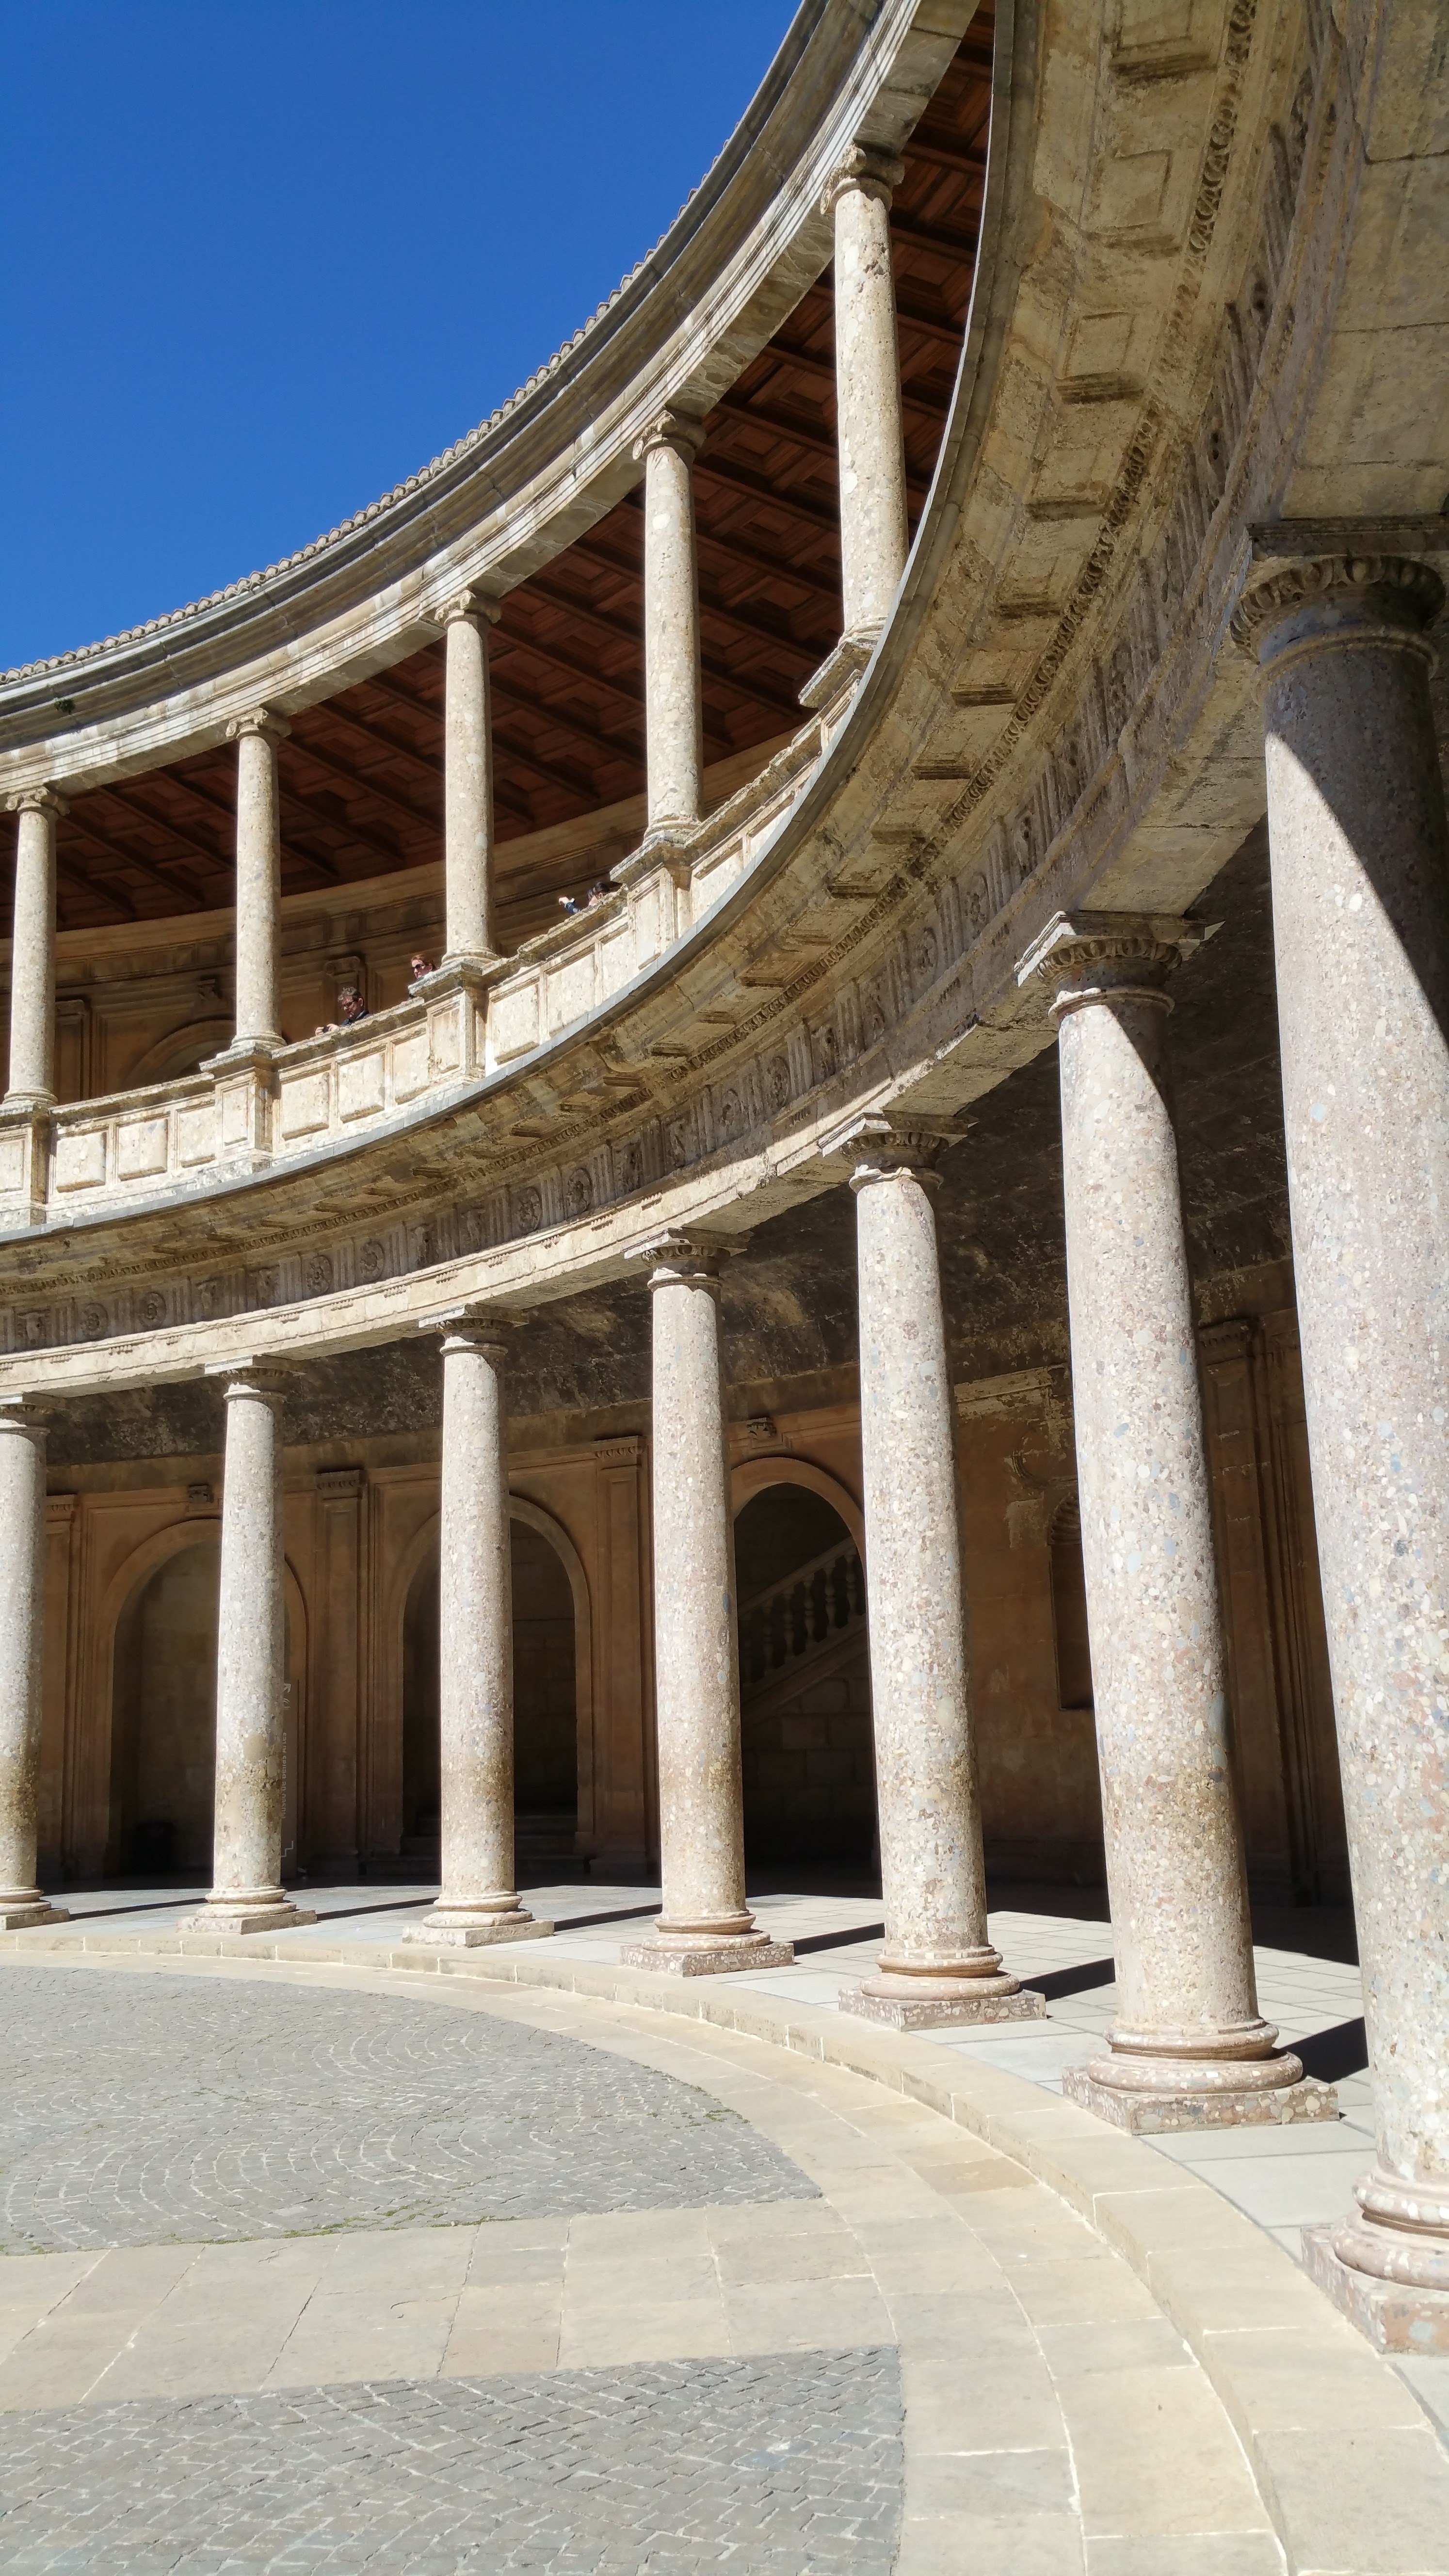
architecture, structure, palace, arch, column, castle, landmark, facade, fortress, amphitheatre, temple, arches, symmetry, royal, granada, alhambra, calat alhamra, ancient history, ancient roman architecture